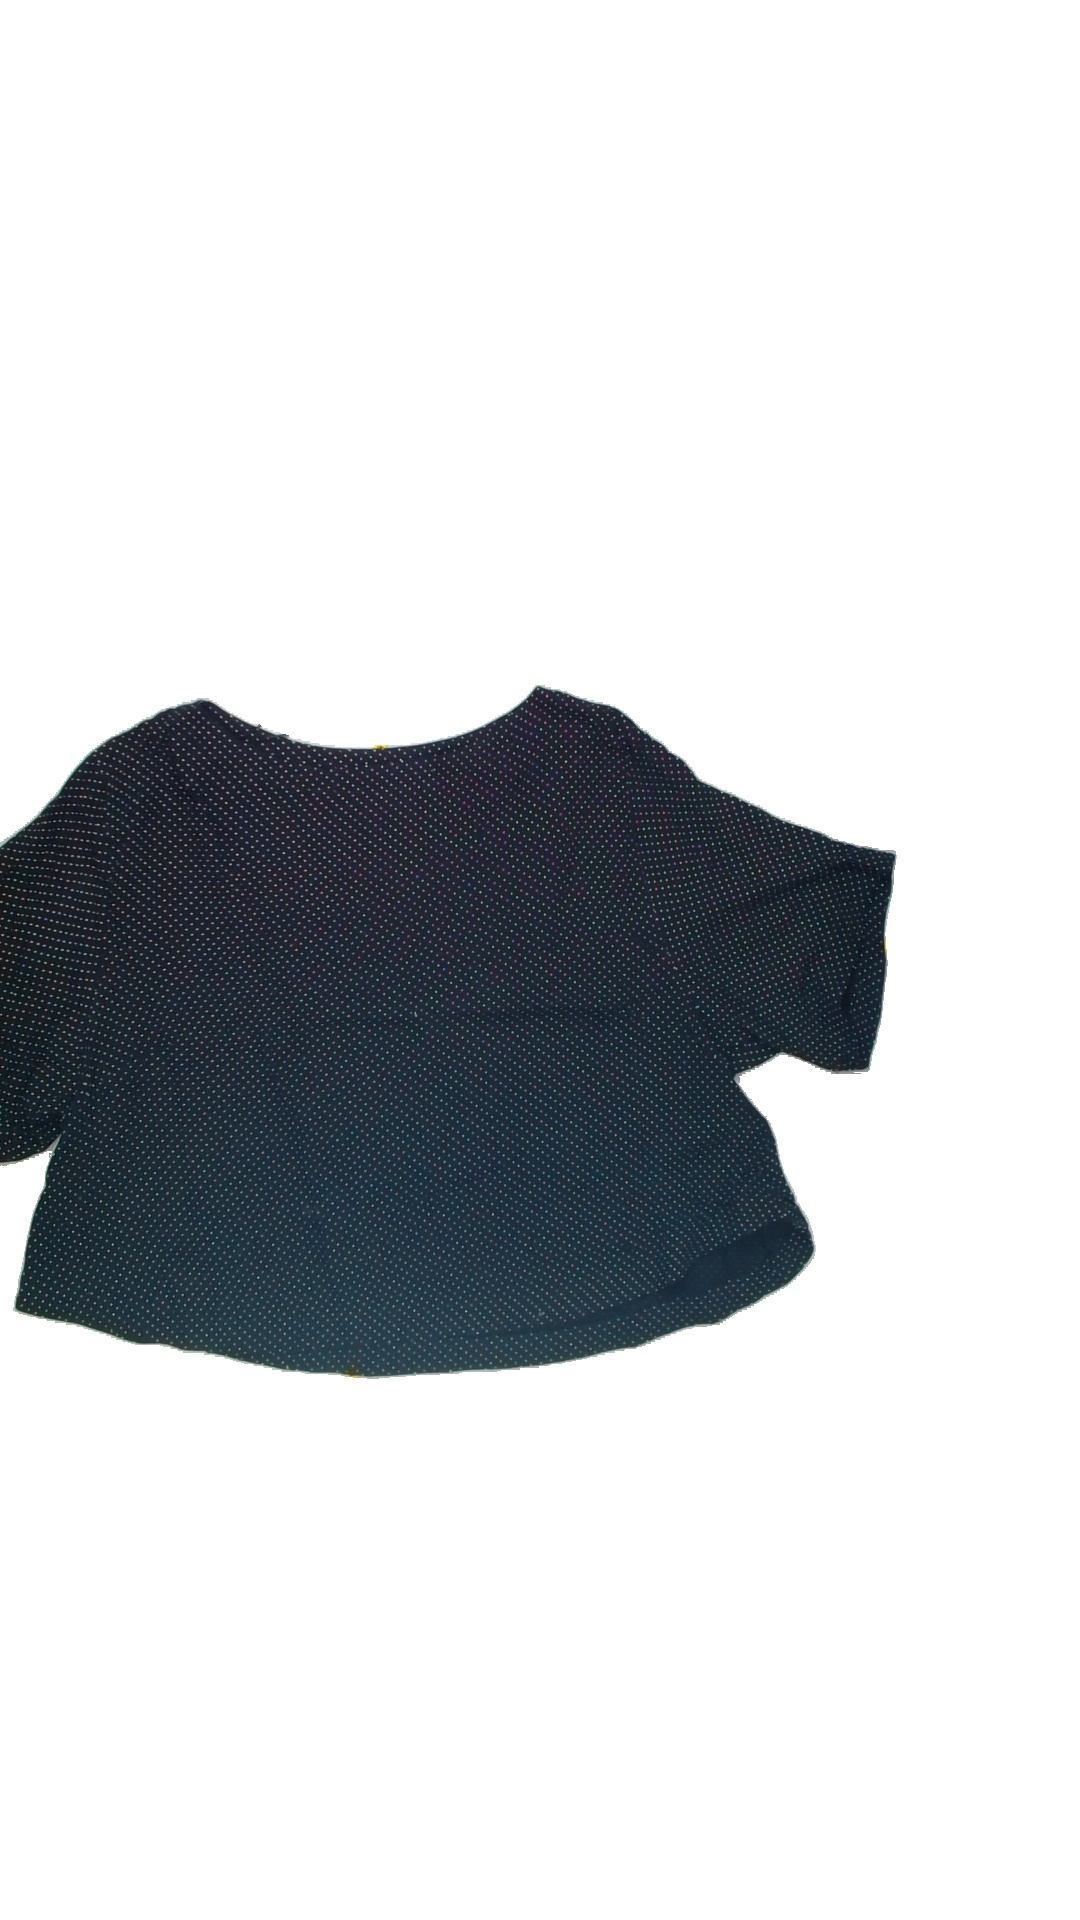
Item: Tank Top (Ladies)
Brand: H&m
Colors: Black, White
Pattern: Dots
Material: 100%viscose
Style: No trend
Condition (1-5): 4
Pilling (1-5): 4
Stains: No
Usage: Reuse
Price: <50